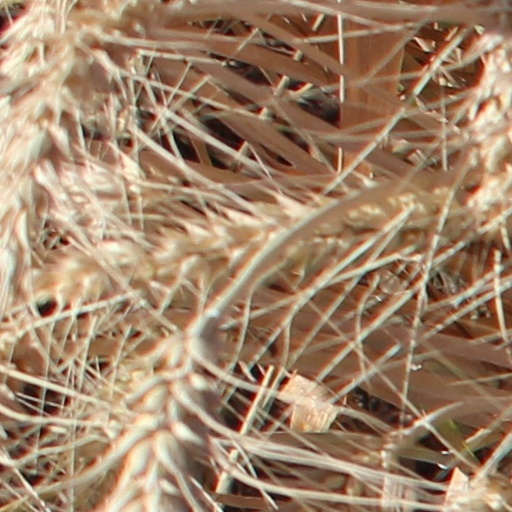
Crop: wheat